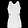
Label: T - shirt / top